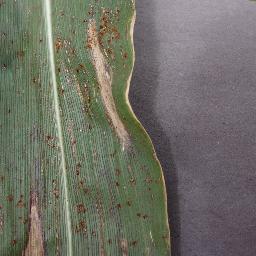
Label: Corn_(Maize)___Northern_Leaf_Blight